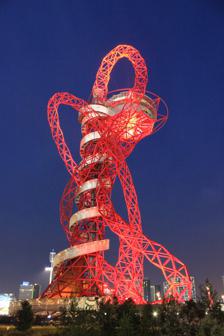
Country: United Kingdom
Year built: 2012
Sculpture and observation tower in London, England ArcelorMittal Orbit General information Type Observation tower Location Queen Elizabeth Olympic Park London , E20 United Kingdom Coordinates 51°32′18″N 0°0′48″W / 51.53833°N 0.01333°W / 51.53833; -0.01333 Estimated completion May 2012 Opened April 2014 ; 10 years ago ( 2014-04 ) Cost £22.7 million Owner Olympic Park Legacy Company (on completion), ownership transferred to London Legacy Development Corporation Management ENGIE Services Limited on behalf of London Legacy Development Corporation Height 114.5 m (376 ft) Technical details Floor area 300 m 2 (3,229 sq ft) Design and construction Architect(s) Designed by Anish Kapoor with Sir Cecil Balmond of Arup Group , architect Ushida Findlay Architects Developer Arcelor Mittal and London Development Agency Structural engineer Arup Arcelormittal Orbit and London Stadium View from the ArcelorMittal Orbit The ArcelorMittal Orbit (often referred to as the Orbit Tower or its original name, Orbit ) is a 114.5-metre (376-foot) sculpture and observation tower in Queen Elizabeth Olympic Park in Stratford, London . It is Britain's largest piece of public art , and is intended to be a permanent lasting legacy of London's hosting of the 2012 Summer Olympic and Paralympic Games, assisting in the post-Olympics regeneration of the Stratford area. Sited between London Stadium (formerly called the Olympic Stadium) and the Aquatics Centre , it allows visitors to view the whole Olympic Park from two observation platforms. Orbit was designed by Turner Prize –winning artist Anish Kapoor and Cecil Balmond of Arup Group , an engineering firm. Announced on 31 March 2010, it was expected to be completed by December 2011. The project came about after Mayor of London Boris Johnson and Olympics Minister Tessa Jowell decided in 2008 that the Olympic Park needed "something extra". Designers were asked for ideas for an "Olympic tower" at least 100 metres (330 ft) high: Orbit was the unanimous choice from proposals considered by a nine-person advisory panel . Kapoor and Balmond believed that Orbit represented a radical advance in the architectural field of combining sculpture and structural engineering , and that it combined both stability and instability in a work that visitors can engage with and experience via an incorporated spiral walkway. It has been both praised and criticised for its bold design, and has especially received criticism as a vanity project of questionable lasting use or merit as a public art project. The project was expected to cost £19.1 million, with £16 million coming from Britain's then-richest man, the steel tycoon Lakshmi Mittal , Chairman of the ArcelorMittal steel company, and the balance of £3.1 million coming from the London Development Agency . The name "ArcelorMittal Orbit" combines the name of Mittal's company, as chief sponsor, with Orbit , the original working title for Kapoor and Balmond's design. The ArcelorMittal Orbit temporarily closed after the 2012 Olympic and Paralympic Games while the South Plaza (in which Orbit is positioned) underwent reconstruction for its long-term legacy use as a public outdoor space. It re-opened to the public on 5 April 2014. The structure incorporates the world's tallest and longest – 178 m (584 ft) – tunnel slide, designed by Carsten Höller . The idea was originally envisioned by the London Legacy Development Corporation as a way to attract more visitors to the tower. The slide includes transparent sections to give a "different perspective" of the twisting red tower and was completed in June 2016. This follows an option to abseil down the tower, introduced in 2014. History According to London mayor Boris Johnson, in around October 2008 he and Tessa Jowell decided that the site in Stratford, London that was to become the Olympic Park for the 2012 Olympics needed "something extra" to "distinguish the East London skyline", and "arouse the curiosity and wonder of Londoners and visitors". A design competition held in 2009 called for designs for an "Olympic tower". It received about 50 submissions. Johnson has said that his early concept for the project was something more modest than Orbit , along the lines of "a kind of 21st-century Trajan's Column ", but this was dropped when more daring ideas were received. The media reported unconfirmed details of the project in October 2009, describing the interest of the steel magnate Lakshmi Mittal , one of Britain's richest men, in funding a project that would cost around £15 million. Boris Johnson was believed to want something like the Eiffel Tower or the Statue of Liberty . At that time there were understood to be five artists being considered, including Antony Gormley . Early designs reportedly included 'Transmission' by Paul Fryer, a 400-foot (120 m) high structure "resembling a cross between a pylon and a native American totem pole", according to The Times . A spokesman for Johnson would only confirm that he was "keen to see stunning, ambitious, world-class art in the Olympic Park", and that work on commissioning the project was at an early stage. Mittal's involvement came about after a chance meeting with Johnson in a cloakroom in Davos in January 2009, as they were on their way to separate dinner engagements. In a conversation that reportedly lasted 45 seconds Johnson pitched the idea to Mittal, who immediately agreed to supply the steel. Mittal later said of his involvement, "I never expected that this was going to be such a huge project. I thought it was just the supply of some steel, a thousand tonnes or so, and that would be it. But then we started working with artists and I realised that the object was not just to supply steel but to complete the whole project. It took us almost 15 months of negotiation and discussion." Johnson has said that, "In reality, ArcelorMittal has given much more than the steel." Kapoor's and Balmond's Orbit was announced as the winner on 31 March 2010. According to The Guardian , Orbit was chosen from a short list of three, beating a design by Antony Gormley and one by the architectural firm Caruso St John . According to The Times , Gormley's design was a 390-foot (120 m) steel colossus titled Olympian Man , a trademark piece of a statue of himself, rejected mainly on the grounds of its projected cost, estimated at £40 million. Johnson and Jowell agreed to issue a commission for Orbit in partnership with Mittal after it was chosen by a nine-person advisory panel brought together by them to advise on a long list of proposals. According to Mittal, the panel made a unanimous decision to pick Orbit , as it both represented the Olympic Games and was achievable within the ambitious time frame. Kapoor described it as "the commission of a lifetime". Johnson pre-empted possible criticism during the official launch by stating: "Of course some people will say we are nuts – in the depths of a recession – to be building Britain’s biggest ever piece of public art. But both Tessa Jowell and I are certain that this is the right thing for the Stratford site, in Games time and beyond." The completed structure was officially unveiled to the press and public on 11 May 2012. An image of the structure was included in the 2015 design of the British passport . The structure was re-purposed with the world's longest slide in 2016, as a way to attract more visitors. Design Audio description of ArcelorMittal Orbit by Mike Brace Interpretation According to Kapoor, the design brief from the Mayor's office was for a "tower of at least 100 metres (330 ft)", while Balmond said that he was told the Mayor was "looking for an icon to match the Eiffel Tower ". Kapoor said that one of the influences on his design was the Tower of Babel , the sense of "building the impossible" that "has something mythic about it", and that the form "straddles Eiffel and Tatlin ". Balmond, working on the metaphor of an orbit, envisaged an electron cloud moving, to create a structure that appears unstable, propping itself up, "never centred, never quite vertical". Both believe that Orbit represents a new way of thinking, "a radical new piece of structure and architecture and art" that uses non-linearity – the use of "instabilities as stabilities." The spaces inside the structure, in between the twisting steel, are "cathedral like", according to Balmond, while according to Kapoor, the intention is that visitors will engage with the piece as they wind "up and up and in on oneself" on the spiral walkway. The Independent described Orbit as "a continuously looping lattice ... made up of eight strands winding into each other and combined by rings like a jagged knot". The Guardian describes it as a "giant lattice tripod sporting a counterweight collar around its neck designed to offset the weight of its head, a two-storey dining and viewing gallery". According to the BBC, the design incorporates the five Olympic rings . Upon its launch Johnson said "It would have boggled the minds of the Romans. It would have boggled Gustave Eiffel." Nicholas Serota, a member of the design panel, said that Orbit was a tower with an interesting twist, with "the energy you might traditionally associate with this type of structure but in a surprisingly female form". According to Mittal, Orbit was already the working title, as it describes continuous action, a creative representation of the "extraordinary physical and emotional effort" that Olympians undertake in their continuous drive to do better. It was decided to keep this as the final name and prepend ArcelorMittal (as the project supporter). On the public announcement of the design Johnson conceded that it might become known by something other than its official name, suggesting "Colossus of Stratford" or the "Hubble Bubble", in reference to his belief that it resembles a giant shisha pipe , or a variant on people's perceptions that it resembled a "giant treble clef ", a " helter-skelter ", or a "supersized mutant trombone ". Designers Orbit is described as "designed by Anish Kapoor and Cecil Balmond". Kapoor is a Turner Prize winning sculptor, while Balmond is one of the world's leading designers. According to Kapoor, both men are "interested in a place where architecture meets sculpture" and "the way that form and geometry give rise to structure". Kapoor and Balmond stated that their interests have blurred and crossed over into each other's fields since they first began working together in 2002 on Kapoor's Marsyas installation in the Turbine Hall of the Tate Modern . As well as Orbit , in 2010 Kapoor and Balmond were also working on the Tees Valley Giants , a public art project in northern England. The sculpture was engineered by the Global engineer Arup, who developed the overall geometry, structural design and the building services including the lighting displayed extensively during the Olympic games. Architectural input by Kathryn Findlay ( Ushida Findlay Architects , as a sub-consultant to Arup) made the sculpture into a functional building, for example designing the staircase. Structural The ArcelorMittal Orbit during the 2012 Summer Olympics . The organic design of Orbit demanded an extraordinary amount of structural engineering work. This was done by Arup , which reported that it took up two-thirds of the budget for the project (twice the percentage normally allotted to structural engineering in a building project). From a structural point of view, Orbit consists of two parts: the trunk – the more-or-less vertical tower which houses the elevators and stairs and supports the observation deck . the red tube – an open lattice of red steel that surrounds the trunk. The trunk has a base diameter of 37 metres (121 ft), narrowing to 5 metres (16 ft) on the way up, then widening again to 9.6 metres (31 ft) just under the observation deck. The trunk is supported and stabilized by the tube, which gives a structural character of a tripod to the entire construction. Further structural integrity is given to the construction by octagonal steel rings that surround the tube and trunk, spaced at 4 metres (13 ft) and cross-joined pairwise by sixteen diagonally mounted steel connectors. A special part of the construction is the canopy, the conic shape that hangs off the bottom of the trunk. Originally planned as a fibreglass composite construction, costs forced the use of steel for this section as well. Centraalstaal was approached as a special consultant for the design of the steel cone and came up with a design for a cone built out of 117 individually shaped steel panels with a total surface area of 586 square metres. The entire cone weighs 84 tonnes . Height Early contradictory reports suggested the tower would be 120 metres (390 ft) tall. However, it finally measured in at 114.5 metres (376 ft), making it the UK's tallest sculpture, surpassing the 60-metre (200 ft) tall Aspire in Nottingham. On announcing the project, the Greater London Authority described Orbit ' s height in comparison with the Statue of Liberty , stating that it would be 22 metres (72 ft) taller – the Statue of Liberty is 93 metres (305 ft) high, including the 46-metre (151 ft) statue and its pedestal. The media picked up the apparent intention to cast the Orbit as London's answer to the Eiffel Tower , which is 324 metres (1,063 ft) tall. The Guardian related how it was "considerably shorter", also noting that it is even "20 metres (66 ft) shorter than the diminutive Blackpool Tower ". Its height was also compared in the media with other London landmarks. It was described as being "slightly taller" or "nearly 20 metres (66 ft) taller" than the Big Ben clock tower, the centrepiece of the Palace of Westminster . It was also described as being "twice as tall" or "more than double the height" of Nelson's Column , the monument honouring Admiral Nelson in Trafalgar Square . Other reports described how it was "just short of" or "almost as tall as" the Great Pyramid of Giza in Egypt, the ancient tomb of the Pharaoh Khufu . Big Ben is 96.3 metres (316 ft) tall, Nelson's Column is 51.5 metres (169 ft) tall, including statue and column. The Giza Pyramid was thought to have been constructed as 280 Egyptian cubits or 146.478 metres (480.57 ft) tall, although with erosion it has reduced in height by nearly 10 metres. Construction Construction in September 2011. Orbit is located in the southern area of the Olympic Park, between London Stadium and the Aquatics Centre . After the March 2010 confirmation of the winning design, construction began in November 2010; it reached its full height in November 2011. Steel is the primary material used in the sculpture. According to Balmond, there was no feasible alternative, as steel was the only material that could give the minimum thickness and maximum strength represented in the coiling structure. It was built from approximately 2000 tonnes of steel, produced as much as possible from ArcelorMittal plants, with the exact sourcing being determined by the grades of steel required and the technical requirements of the project. Of this, 60% was recycled steel produced by the Esch Belval steel plant in Luxembourg . On 14 March 2011, with construction already underway on the main pylon, The One Show broadcast footage of the on-site status of project, and profiled the four-man team putting it together, comprising two steel erectors , a crane operator and a site foreman . Use As an observation tower , Orbit has two indoor viewing platforms on two levels, with each level having capacity for 150 people. According to the Greater London Authority , the observation platform offers "unparalleled views of the entire 250 acres (1.0 km 2 ; 0.39 sq mi) of the Olympic Park and London's skyline". According to The Independent , visitors should take the lift to the top and descend the 455-step staircase; this should allow them to appreciate the views around which Anish Kapoor arranged the sculpture. It is designed to cope with 700 visitors per hour. During the Olympic Games the entrance fee was £15 for adults and £7 for children. The tower does not include a dining area, however there is a cafe, shop and other facilities at the South Park Hub building, which opened in April 2014. The ambition is that the sculpture, as well as being a focal point for the Olympic Park during the Games, will form part of the wider Stratford regeneration plans, which aim to turn the Olympic site into a permanent tourist destination after the Games. Tessa Jowell said Orbit will be "like honey to bees for the millions of tourists that visit London each year". Boris Johnson predicted it would become "the perfect iconic cultural legacy". According to Lord Coe , chairman of the London 2012 Olympic organisers, it would play a central part in the Game's role of leaving a lasting legacy and transformed landscape in east London. During the opening ceremony of the 2012 Summer Paralympics , Joe Townsend (a Royal Marine and double amputee) delivered the Paralympic flame into Olympic Stadium via a zipline that was attached to the top of Orbit . Orbit in 2016 with The Slide added In 2016, a permanent slide designed by German artist Carsten Höller was added to the sculpture. The slide is reported to be the world's tallest and longest tunnel slide at 178 metres. Though it was originally reported that admission to the slide would cost around £5, the general adult price for entry to the slide and viewing platforms is £30.00 (£25.00 if bought in advance), as of March 2023 [update] . Funding At the time of its public launch, the total cost of Orbit was announced as £19.1 million. ArcelorMittal was to fund up to £16 million, with the remaining £3.1 million being provided by the London Development Agency . This consists of a £10 million cash donation, and £6 million in underwriting of capital costs, which could be potentially recovered from profits generated after the Games. According to Johnson, the cost of the project would be recouped after the games through the private hire of a dining area at the top, predicting it would become a "corporate money-making venture". Mittal said he was immediately interested in Orbit after he remembered the excitement that surrounded the announcement that London had won the Olympic bid. He saw it as an opportunity to leave a lasting legacy for London, showcase the "unique qualities of steel" and play a role in the regeneration of Stratford. Mittal said of his involvement in the project, "I live in London – I’ve lived here since 1997 – and I think it’s a wonderful city. This project is an incredible opportunity to build something really spectacular for London, for the Olympic Games and something that will play a lasting role in the legacy of the Games." Advisory panel member and director of the Tate gallery, Nicholas Serota , said Orbit was "the perfect answer to the question of how sport and art come together", and praised Mittal's "really impressive piece of patronage" for supporting a "great commission". In October 2015 Len Duvall , a Labour member of the London Assembly , stated that the tower was losing £520,000 a year; LLDC said they had revised their visitor target from 350,000 to 150,000 per year. Reception Overall reception to Orbit was mixed, but mostly negative. With regard to its potential as a lasting visitor attraction, The Guardian's Mark Brown reflected on the mixed fortunes of other large symbolic London visitor attractions such as the popular, but loss-making, Thames Tunnel ; the Skylon structure, dismantled on the orders of Winston Churchill ; and the successful London Eye . When plans were first reported for an Olympic tower, the media pointed to a manifesto pledge of Johnson's to crack down on tall buildings, in order to preserve London's "precious" skyline. The Times criticised the idea as a vanity project of Johnson's, with a design "matching his bravado", built to "seal his legacy", surmising it would be compared to other similar vanity projects such as the "wedding cake", the Monument to Vittorio Emanuele II built in Rome, or the Neutrality Arch , a rotating golden statue erected by Turkmenistan's President Saparmurat Niyazov , while comparing Johnson to Ozymandias . Art critic Brian Sewell said "Our country is littered with public art of absolutely no merit. We are entering a new period of fascist gigantism. These are monuments to egos and you couldn't find a more monumental ego than Boris." The Times reported the description of it being the "Godzilla of public art". In October 2012, ArcelorMittal Orbit was nominated and made the Building Design magazine shortlist for the Carbuncle Cup —an award for the worst British building completed in the past year, which was ultimately awarded to the Cutty Sark renovation. Jay Merrick of The Independent said that "[Orbit's] sculptural power lies in its ability to suggest an unfinished form in the process of becoming something else", describing how its artistic riskiness elevated it above the banal artworks of the public art movement that have been built elsewhere in Britain's towns and cities. Merrick was of the opinion that it would be either loved or hated, being a design which is "beautifully fractious, and not quite knowable". Jonathan Glancey of The Guardian described Orbit as "Olympian in ambition" and a "fusion between striking art and daring engineering", and said that, the Aquatics Centre apart, it represented the architecturally striking Joker in the pack, given that the rest of the landscaping and architecture for the Games "promises little to get excited about". He believed it would become a "genuine eyecatcher" for the Olympics television coverage, with its extraordinary form being a "strange and enticing marriage of sorts" between the Eiffel Tower and the un-built early Soviet era Tatlin's Tower , with the biblical Tower of Babel as " best man ". Richard Morrison of The Times described Orbit as "like an enormous wire-mesh fence that has got hopelessly snagged round the bell of a giant french horn", adding that it "seems like an awful lot of trouble just to look at East London", in comparison to a music hall comedian's refrain at the $16 million cost of the Brooklyn Bridge . Morrison not only compared Johnson to Ozymandias, but also to the 20th century dictators Adolf Hitler , Joseph Stalin and Nicolae Ceaușescu , in their acts of "phallic politics" in building grandiose monuments. Criticising the lack of public involvement, he described how it would be an "undesired intrusion by the few into the consciousness of the many". He feared that it could become one of the many "thousands of naff eyesores" of recent public art in Britain, citing the embracing couple at St Pancras station ( The Meeting Place ), the Dockland's Traffic Light tree , and the proposed Rotherhithe Tunnel 'match-stick man' tribute to Isambard Kingdom Brunel , as London-based examples. Fellow Times writer Tom Dyckhoff, while calling it "a gift to the tabloids" and a "giant Mr. Messy ", questioned whether the Olympic site needed another pointless icon, postulating whether it would stand the test of time like the London Eye and become a true icon to match the Eiffel Tower, or a hopeless white elephant. Suggesting the project had echoes of Tatlin's Monument to the Third International, and especially Constant Nieuwenhuys ' utopian city New Babylon , he asked whether Orbit was just as revolutionary or possessed the same ideological purpose, or whether it was merely "a giant advert for one of the world’s biggest multinationals, sweetened with a bit of fun". Rowan Moore of The Guardian questioned if it was going to be anything more than a folly , or whether it would be as eloquent as the Statue of Liberty. He speculated that the project might mark the time when society stops using large iconic projects as a tool for lifting areas out of deprivation. He questioned its ability to draw people's attention to Stratford after the Games, in a similar manner to the successes of the Angel of the North or the Guggenheim Museum Bilbao . He also questioned the piece's ability to strike a chord like the Angel, which he believed had at least "created a feelgood factor and sense of pride" in Gateshead, or whether it would simply become one of the "many more unloved rotting wrecks that no one has the nerve to demolish". He postulated that the addition of stairs and a lift made Orbit less succinct than Kapoor's previous successful works, while ultimately he said "hard to see what the big idea is, beyond the idea of making something big". Fellow Guardian writer John Graham-Cumming rejected comparisons to icons like the Eiffel Tower, which had itself not been intended to be a lasting monument, only persisting into public acceptance as art through being useful; he also pointed out the Colossus of Rhodes collapsed within a few decades, and the Tower of Babel was "constructed to glorify those that constructed it." He suggested that Johnson should reconsider whether it should be pulled down after 20 years. Questioning its corporate role, he believed that meant it looked less and less like a work of art and more like a vanity project. In an online poll published by The Guardian , 38.6% of readers considered it a "grand design", while 61.4% considered it "garbage". Responding to concerns from The Times that ArcelorMittal's sponsorship and naming of Orbit would represent an improper incursion of corporate branding into public life, Johnson stated that Olympic rules mean that it cannot carry any corporate branding during the games. Felicity Carus of The Guardian's environment blog questioned whether ArcelorMittal's record on carbon emissions was good enough to mean Orbit represented a fitting monument for the 2012 Olympics, billed as a 'world's first sustainable Olympics'. In 2024, The New York Times ' architecture critic Michael Kimmelman called Orbit "possibly the worst public sculpture of the 21st century." Advisory panel The advisory panel consisted of: Nicholas Serota , director of the Tate gallery Julia Peyton-Jones , director of the Serpentine Gallery Hans-Ulrich Obrist , also of the Serpentine Gallery Sarah Weir, of the Olympic Delivery Authority Stuart Lipton, of Chelsfield LLP Anita Zabludowicz , of the 176 gallery Zabludowicz collection Michael Morris and James Lingwood , directors of the Artangel arts commissioning organisation Munira Mirza, the Mayoral Advisor on Arts and Culture In announcing the winning design, Johnson thanked the Greater London Authority , the Olympic Delivery Authority and the London Organising Committee of the Olympic Games and Paralympic Games , as well as David McAlpine and Philip Dilley of Arup, and Sir Robin Wales and Jules Pipe for their involvement and support in the project. See also Visual Arts portal London portal Olympics portal B of the Bang , the 2002 Manchester Commonwealth Games sculpture Skylon , the London 1951 Festival of Britain tower The White Horse at Ebbsfleet , a proposed giant sculpture for Kent Googie architecture , earlier space-inspired architecture Unisphere , constructed by competitor United States Steel for the 1964 New York World's Fair Footnotes